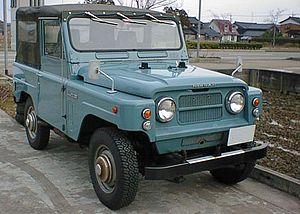
Le Chinois à deux roues est la treizième histoire de la série de bande dessinée franco-belge, Gil Jourdan de Maurice Tillieux. Elle est publiée pour la première fois du nᵒ 1459 au nᵒ 1486 du journal Spirou, puis sous forme d'album en 1967 dont elle est le dixième de la série. Elle voit le trio composé de Gil Jourdan, Libellule et Crouton tenter de démasquer un gang de trafiquants de scooters en Chine, pour le compte d'un grossiste qui en possède le monopole et qu'on surnomme « Le Chinois à deux roues ».